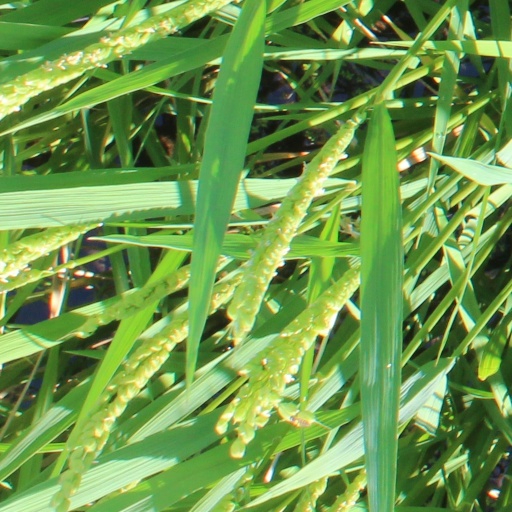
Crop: rice